Mikhail Saltykov-Shchedrin

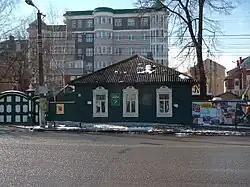
Saltykov's house in Vyatka (now a museum in Kirov)

In 1847 Saltykov debuted with his first novella "Contradictions" (under the pseudonym M.Nepanov), the title referring to the piece's main motif: the contrast between one's noble ideals and the horrors of real life. It was followed by "A Complicated Affair" (1848), a social novella, reminiscent of Gogol, both in its plotlines and the natures of its characters, dealing with social injustice and the inability of an individual to cope with social issues. The novella was praised by Nikolai Dobrolyubov who wrote: "It is full of heartfelt sympathy for destitute men... awakening in one humane feelings and manly thoughts," and Nikolai Chernyshevsky, who referred to it as a book "that has created a stir and is of much interest to people of the new generation." It was the publication of "Contradictions" that caused Saltykov's banishment to Vyatka, - apparently the result of overreaction from the authorities in response to the French Revolution of 1848. On 26 April 1848, Tsar Nicholas I signed the order for the author's arrest and deportation.